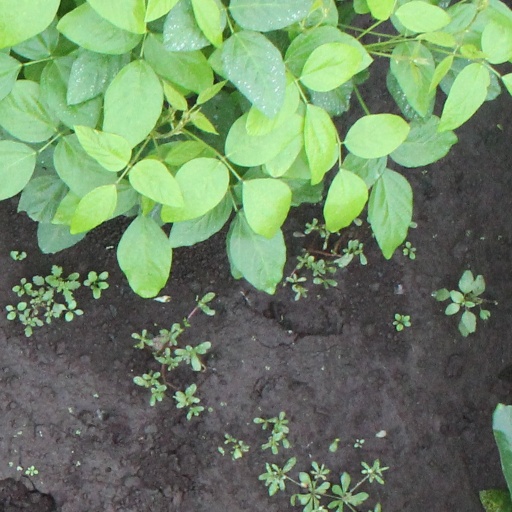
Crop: soybean